Patrik Eliáš

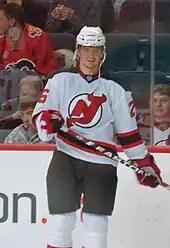
Eliáš before a game in Calgary in 2007

During the 2004–05 NHL lockout, Eliáš played hockey in the Russian Superleague (RSL) for Metallurg Magnitogorsk. While playing in Russia, Eliáš contracted Hepatitis A and spent nearly a month in a Czech Republic hospital. As a result of the illness, he dropped from 195 pounds to 168 and struggled to move around. He subsequently missed the first three months of the 2005–06 season before making his season debut on 3 January 2006, against the Florida Panthers. Eliáš scored two goals and six assists in his first four games back from his illness which helped the Devils maintain a four-game win streak. However, while representing his home country at the 2006 Winter Olympics, Eliáš suffered a back and rib injury that bothered him for the remainder of the season. He was eventually placed on the teams' injured reserve list on 2 March retroactive to 15 February. Eliáš recorded three assists in his first four games back from his injury and finished the regular season with 16 goals and 29 assists.